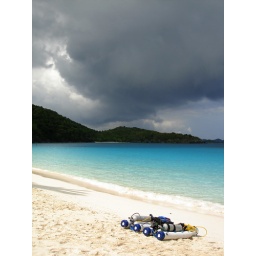
SNUBA gear by blue water